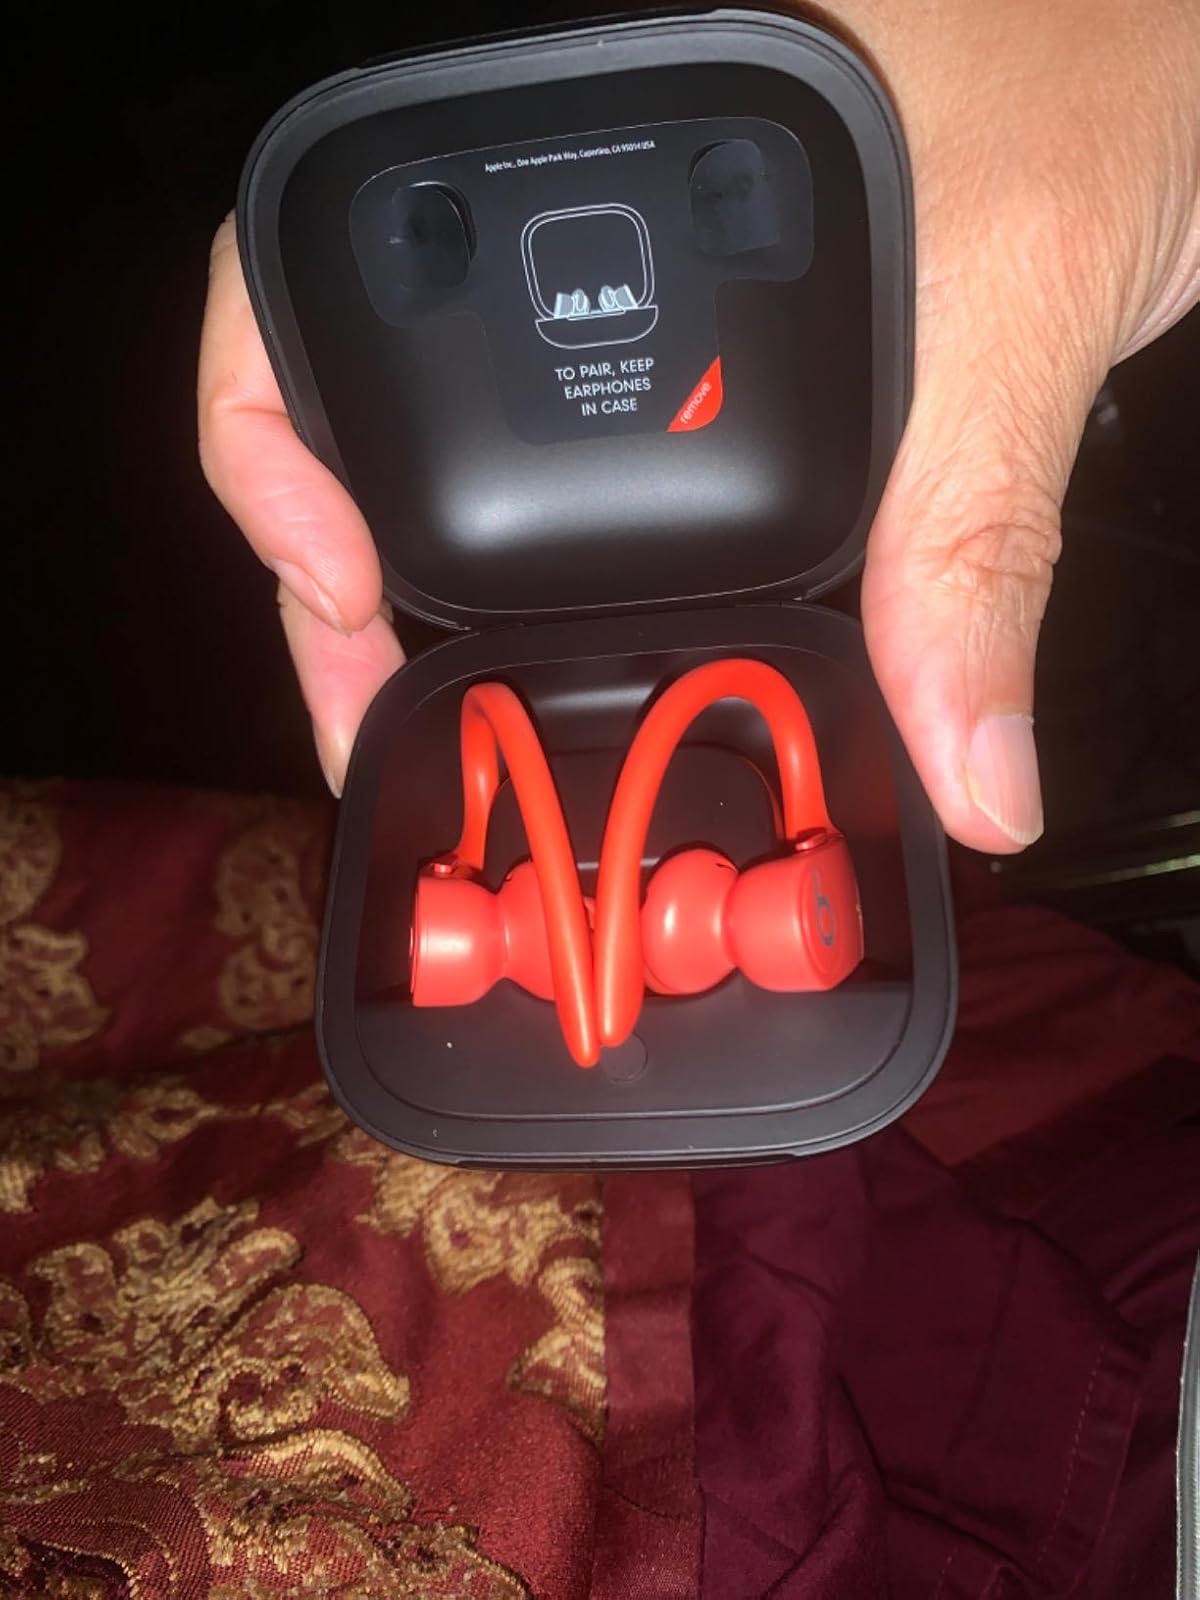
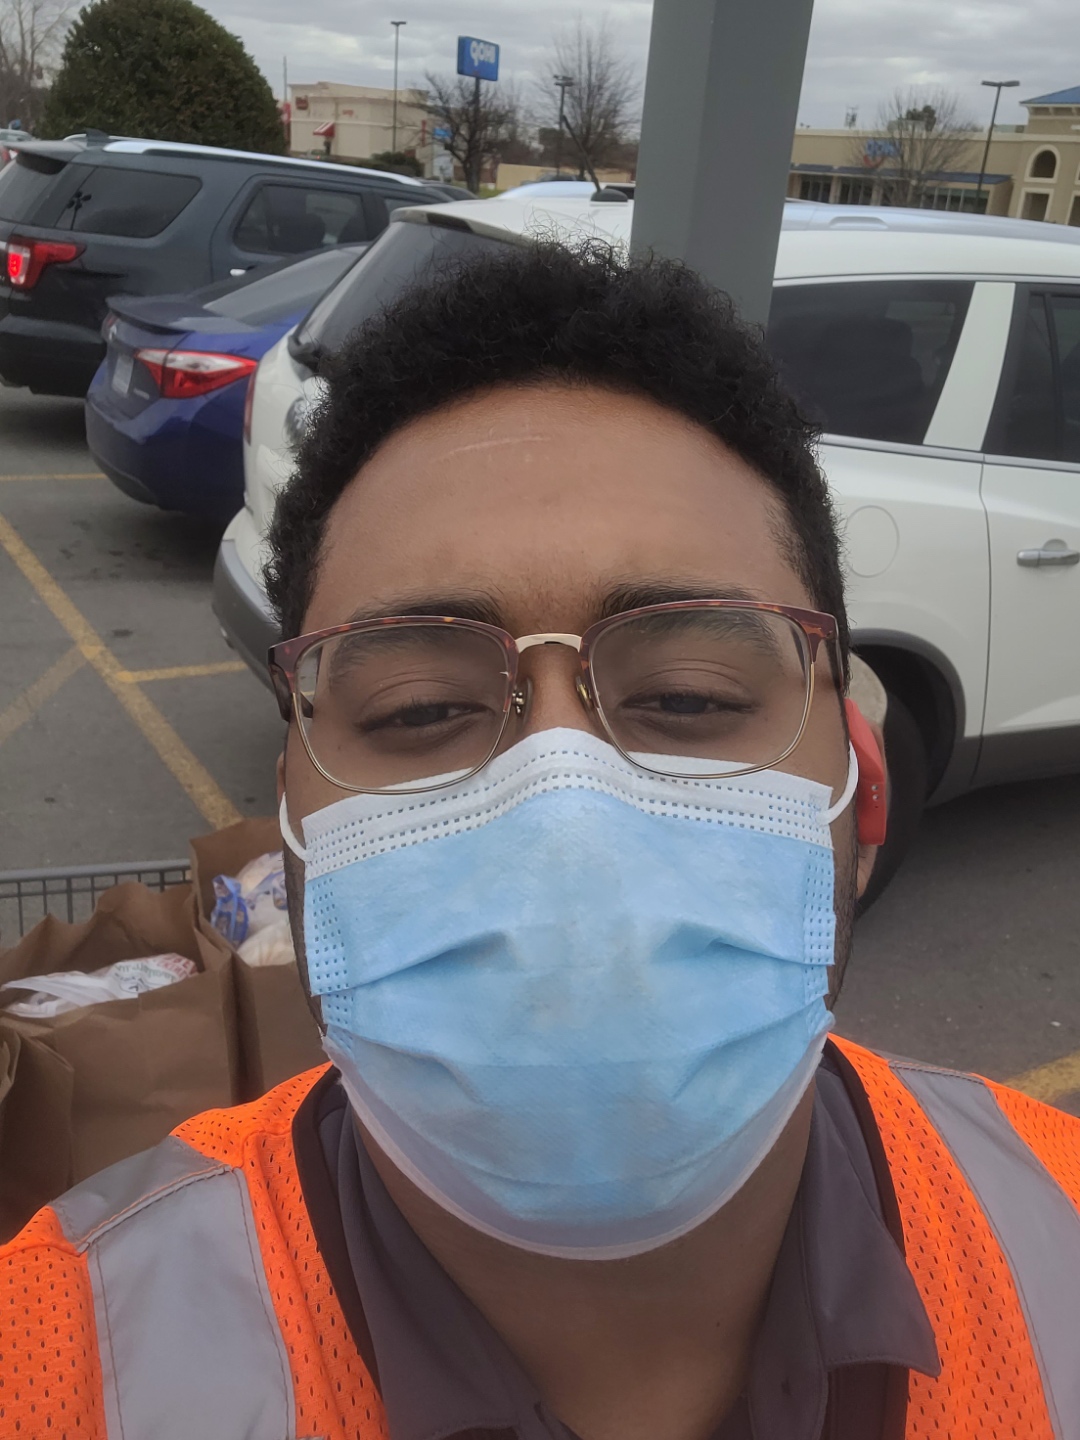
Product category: earbuds
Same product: yes